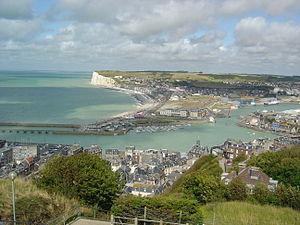
Le Tréport, vue panoramique depuis Tréport-Terrasse au point d'arrivée du funiculaire
L'unité urbaine d'Eu est une unité urbaine française centrée sur la petite ville d'Eu, port de la Seine-Maritime au cœur d'une unité urbaine interdépartementale et interrégionale.
Les Témoins est une série policière française créée par Marc Herpoux et Hervé Hadmar et diffusée à partir du 18 mars 2015 sur France 2.
La ligne d'Épinay - Villetaneuse au Tréport - Mers est une ligne ferroviaire française d'une longueur de 173 kilomètres. Elle relie la gare d'Épinay - Villetaneuse, à proximité de Paris, à la gare du Tréport - Mers, en Seine-Maritime, au bord de la Manche.
Le Tréport est une commune française située dans le département de la Seine-Maritime en région Normandie.